Sängerfest

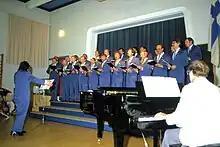
Liederkranz Quartettverein from Velbert Germany

Students of Swiss educator Johann Heinrich Pestalozzi, a proponent of social reform, applied his teachings when founding some singing groups as an instrument for cultural change. One of his students was Carl Friedrich Zelter, who helped establish the sängerbund movement throughout Prussia in 1809. Pestalozzi's protégé Hans Georg Nägeli was a composer, music teacher and songbook publisher who made numerous journeys across Germany from 1819 to encourage the formation of male singing groups for social reform. Nägeli established several sängerbunds in Switzerland, which became the inspiration for the 1824 establishment of the Stuttgarter Liederkranz. Following the 1819 Carlsbad Decrees in Germany, male-only choral celebrations with hundreds or thousands of vocalists were popular with the masses and often part of political events.